Sasak people

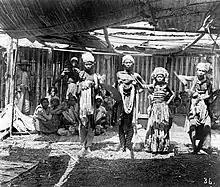
Sasak dancers.

Little is known about Sasak history except that Lombok was placed under direct rule of the Majapahit prime Minister, patih Gajah Mada. Islam arrived into the area around the 15th century. The Sasaks converted to Islam between the late 16th century to early 17th century under the influence of Pangeran Prapen (Sunan Prapen), the son of Raden Paku (Sunan Giri) or Sunan Giri himself and the Muslim Makassarese, frequently mixing basic Islamic beliefs with Hindu-Buddhist beliefs, thus creating the Wetu Telu religion. Lombok was conquered by the Gelgel Balinese kingdom in the early 16th century, thus bringing a large population of Balinese to Lombok. The Balinese population of Lombok today is about 300,000, 10–15% of Lombok's population. The Balinese have also strongly influenced the Wetu Telu religion of Lombok.